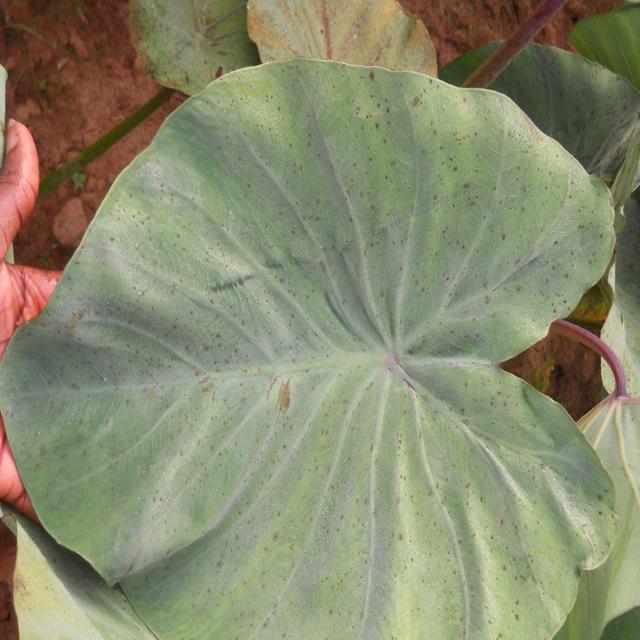
Label: Healthy